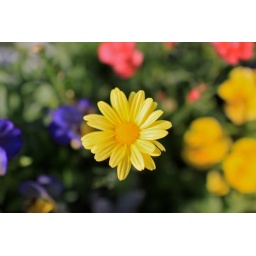
These were flowers in a pot at Jackson lodge, but the color was too good to pass up.